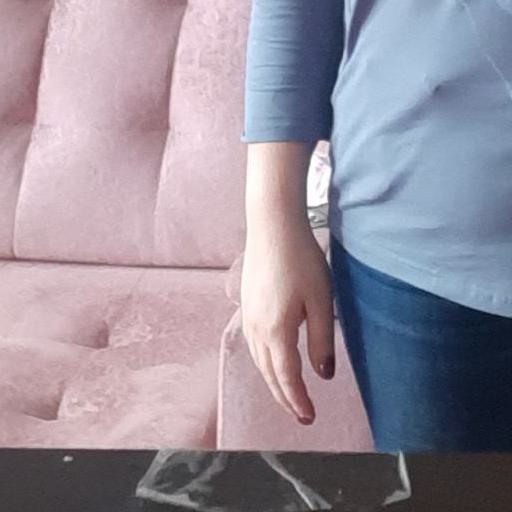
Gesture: no_gesture